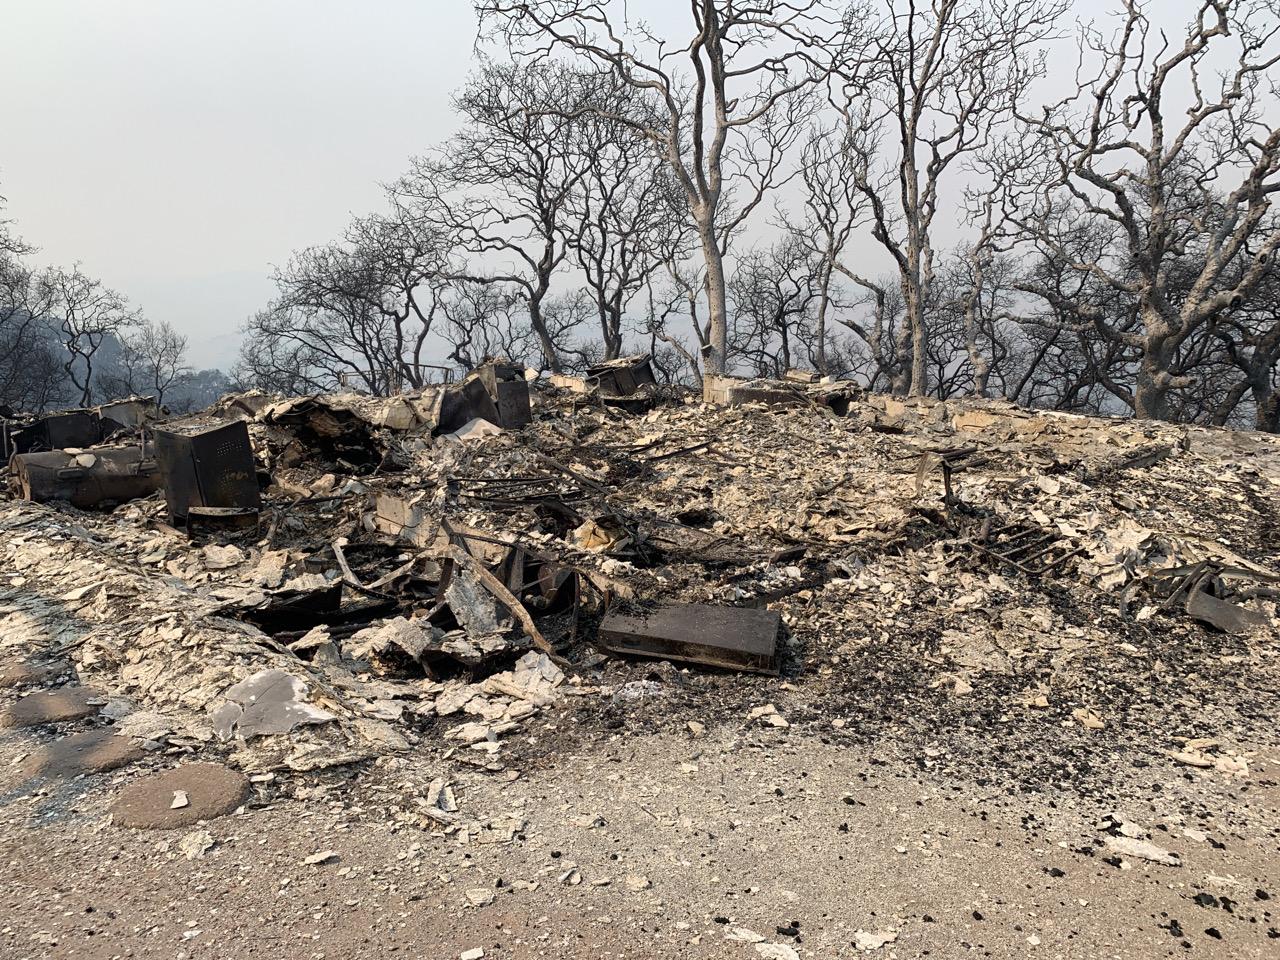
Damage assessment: destroyed